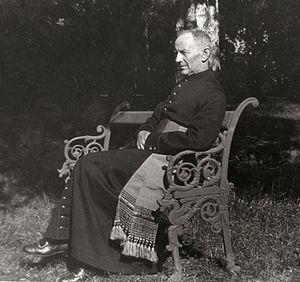
Kamiel Callewaert (1866-1943), historien, professeur et prélat belge.